Olympique Lyonnais

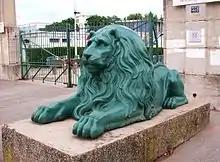
One of the two lions guarding the main entrance to the Stade de Gerland.

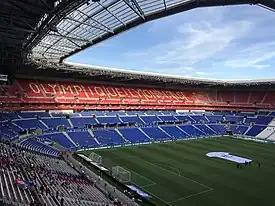
Parc Olympique Lyonnais.

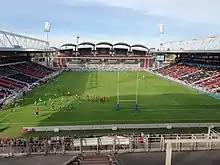
View of the Stade de Gerland.

Olympique Lyonnais played at the Stade de Gerland between 1950 and 2015. In 1910, the mayor of Lyon, Édouard Herriot, came up with the idea to develop and build a sports stadium with an athletics track and a velodrome in the city. In 1912, the stadium was officially mandated and local architect Tony Garnier was given the reins in designing and constructing it. Construction began in 1914 with the hope that the stadium would be completed before the International Exhibition of 1914. Construction was halted due to the First World War, but construction was eventually completed in 1919. By 1920, the stadium was completely functional.